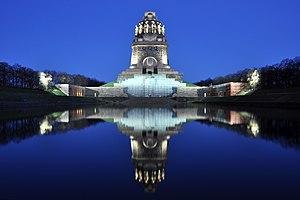
le Völkerschlachtdenkmal (ou Monument de la Bataille des Nations) à Leipzig pendant l'heure bleu
Le monument de la Bataille des Nations est un édifice monumental construit à Leipzig-Probstheida à Leipzig en Allemagne pour célébrer le centenaire de la bataille des nations. Il est souvent considéré comme l'archétype du « style Kolossal » cher à l'Allemagne wilhelmienne. Sur la façade est inscrite la fameuse devise militaire germanique Gott mit Uns.
La bataille de Leipzig, aussi appelée la « bataille des Nations », est la plus grande confrontation des guerres napoléoniennes. Victoire stratégique de la Sixième Coalition contre Napoléon Iᵉʳ, elle est suivie par le retrait d'Allemagne de Napoléon et d'une partie de son armée.
Leipzig [lɛpsik] est une ville-arrondissement d'Allemagne centrale, au nord-ouest du Land de Saxe. Avec plus de 570 000 habitants, elle est la ville la plus peuplée de la Saxe, devant Dresde, la capitale politique du Land.